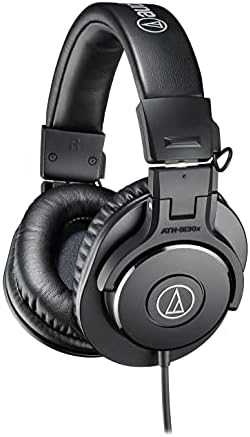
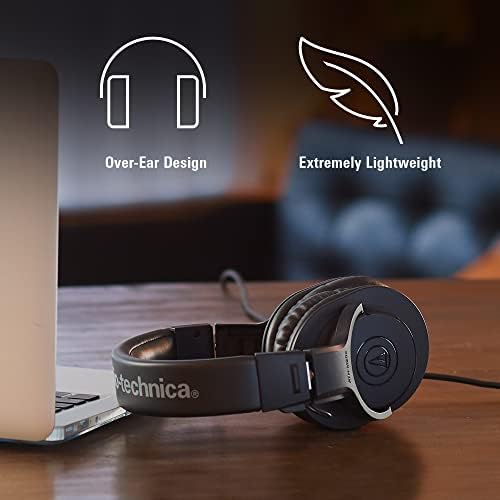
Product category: headphones
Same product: no